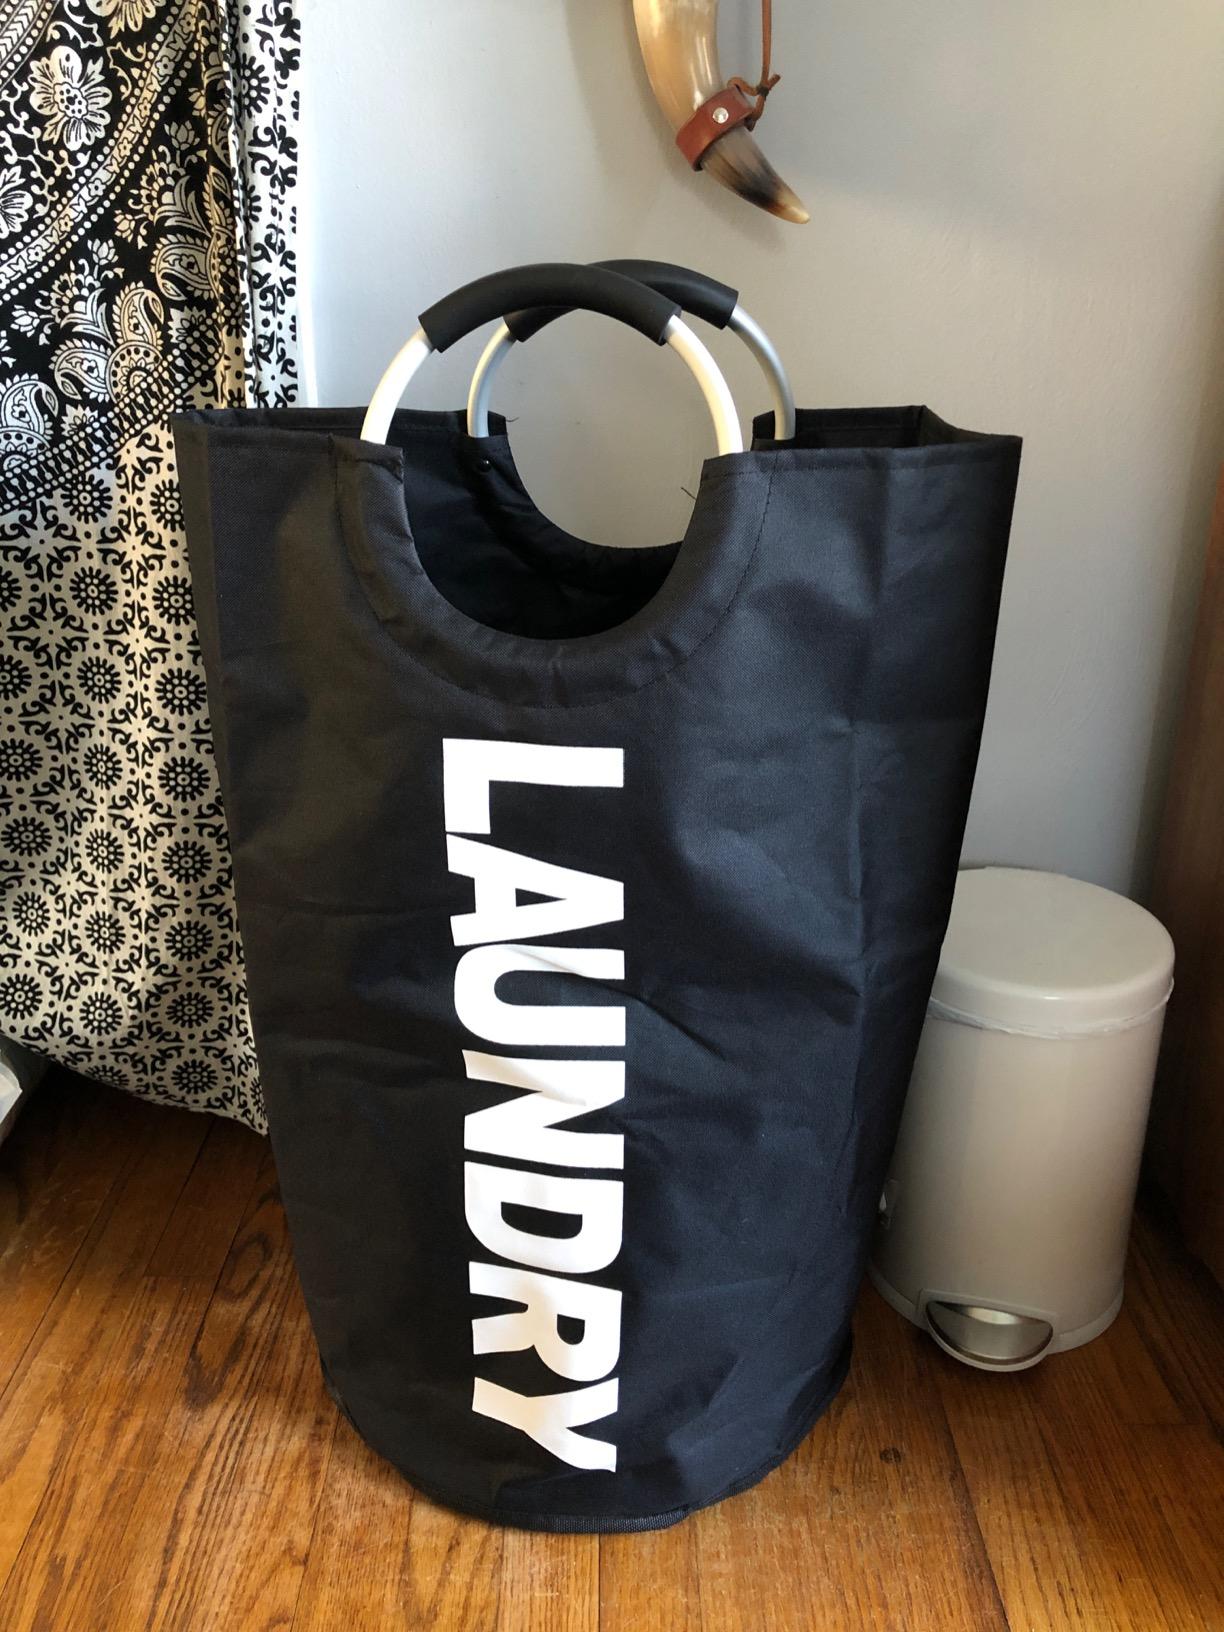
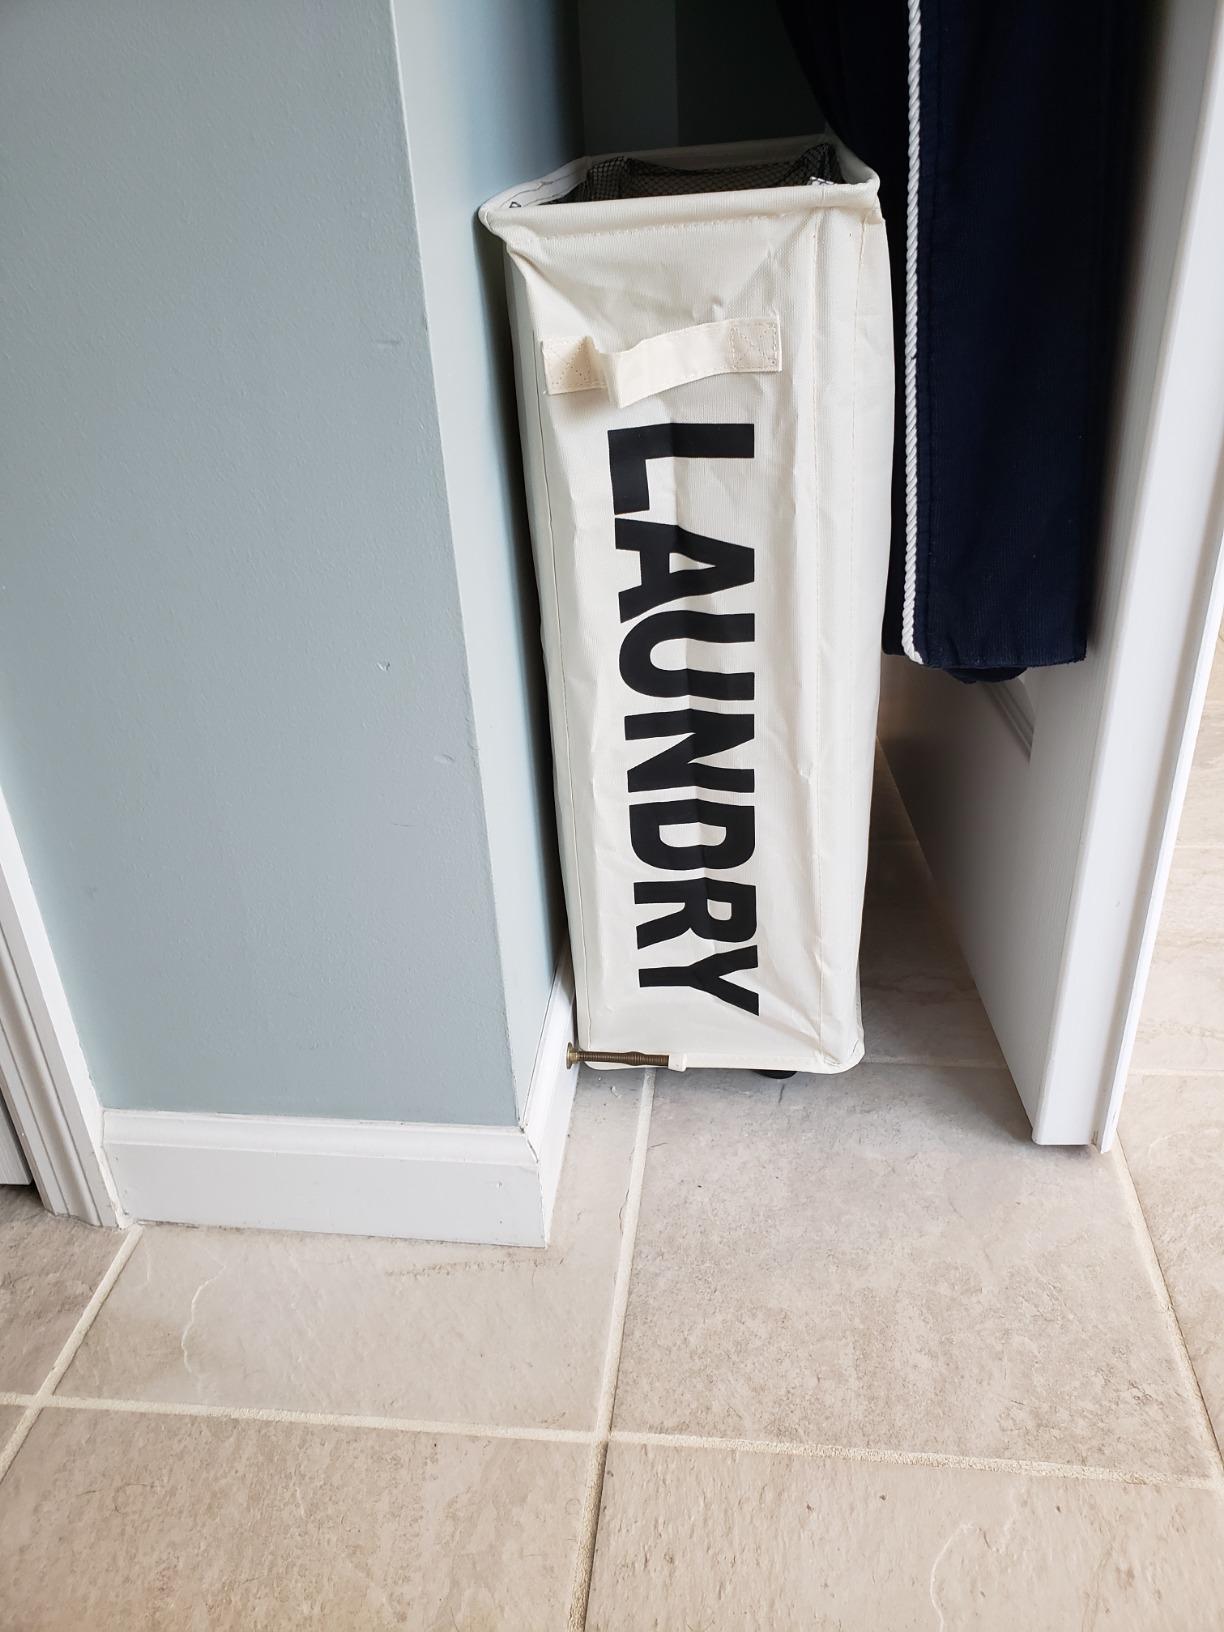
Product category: items_hamper
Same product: no